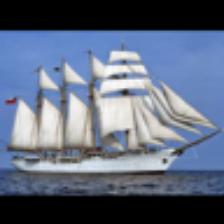
Label: NonHuman